Wheeler Winston Dixon

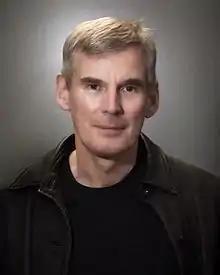
Wheeler Winston Dixon in 2016

Wheeler Winston Dixon (born March 12, 1950) is an American filmmaker and scholar. He is an expert on film history, theory and criticism. His scholarship has particular emphasis on François Truffaut, Jean-Luc Godard, American experimental cinema and horror films. He has written extensively on numerous aspects of film, including his books "A Short History of Film" (co-authored with Gwendolyn Audrey Foster) and "A History of Horror". From 1999 through the end of 2014, he was co-editor, along with Gwendolyn Audrey Foster, of the "Quarterly Review of Film and Video." He is regarded as a top reviewer of films. In addition, he is notable as an experimental American filmmaker with films made over several decades, and the Museum of Modern Art exhibited his works in 2003. He taught at Rutgers University, The New School in New York, the University of Amsterdam in the Netherlands, and as of May 2020, is the James E. Ryan professor emeritus of film studies at the University of Nebraska–Lincoln.